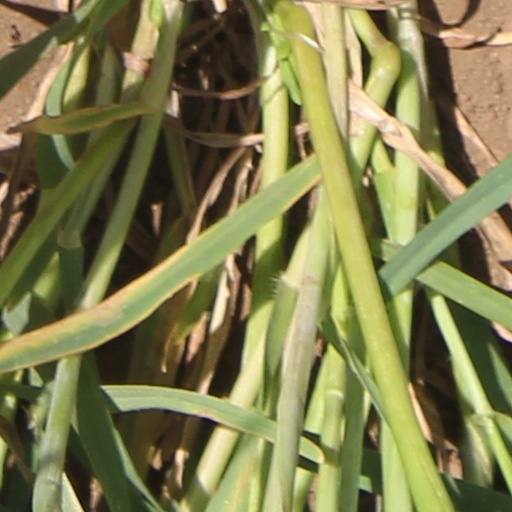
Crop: wheat